Mexico–Morocco relations

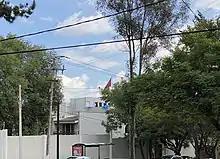
Embassy of Morocco in Mexico City

Mexican multinational companies such as FreshKampo, Grupo Bimbo and Orbia operate in Morocco.